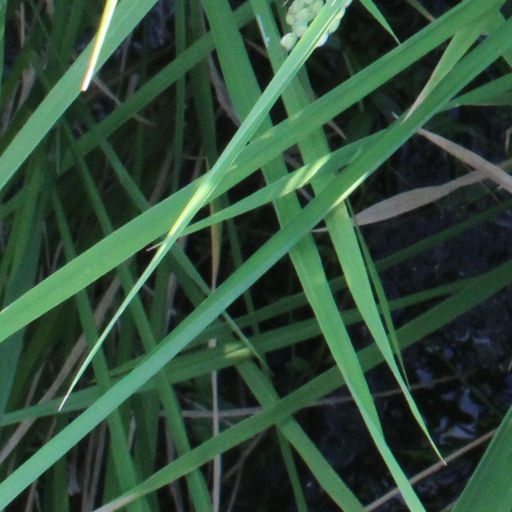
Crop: rice